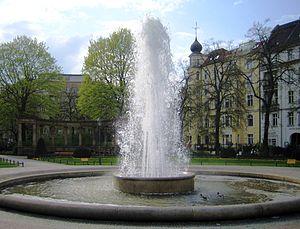
La Viktoria-Luise-Platz est une place hexagonale classée de Berlin qui se trouve dans le quartier de Schöneberg. Elle honore la mémoire de la fille unique de Guillaume II, la princesse Victoria-Louise de Prusse.
Berlin-Schöneberg [ˈʃøːnəˌbɛʁk] est l'un des six quartiers qui composent l'arrondissement de Tempelhof-Schöneberg dans la capitale allemande. Il a été intégré à Berlin lors de la réforme territoriale du Grand Berlin le 1ᵉʳ octobre 1920. Jusqu'en 2001 et la formation de l'actuel arrondissement, il faisait partie du district de Schöneberg.